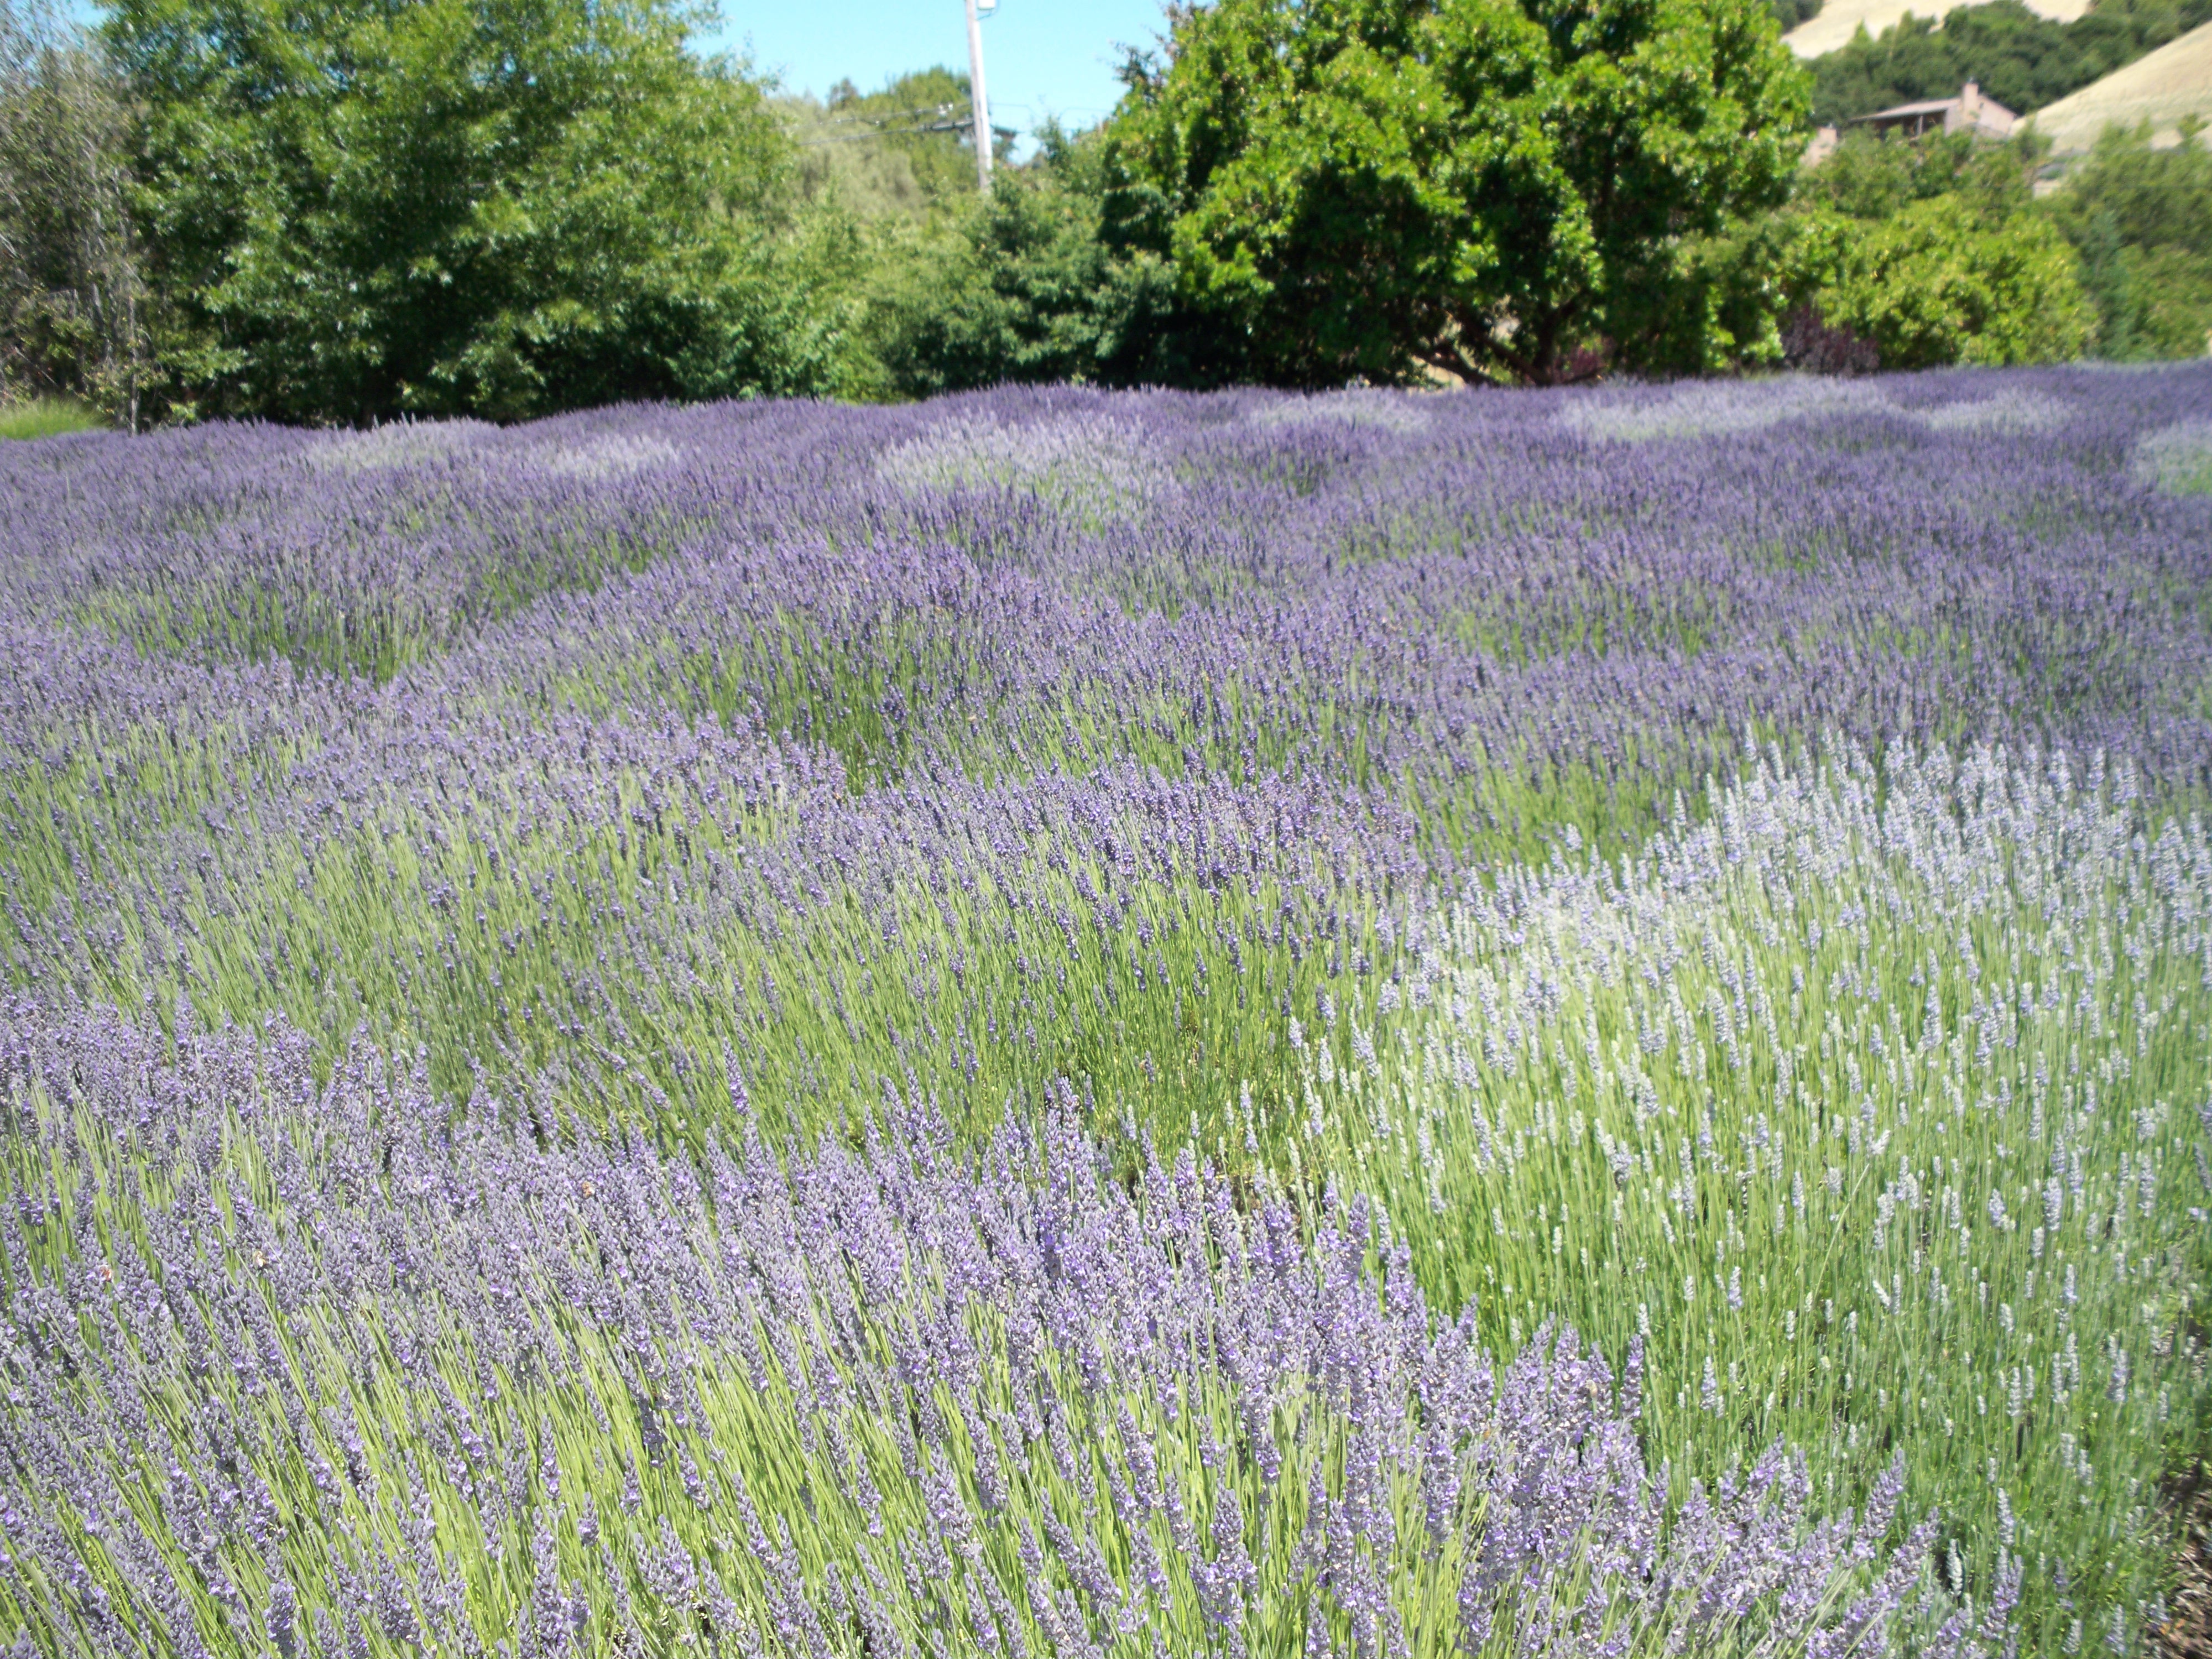
lavender, lavender field, california, english lavender, flower, plant, flowering plant, meadow, grass, grass family, lavandula dentata, common sage, french lavender, groundcover, grassland, field, prairie, Fernleaf lavender, nepeta, Forb, subshrub, plant community, lupin, wildflower, perennial plant, sage